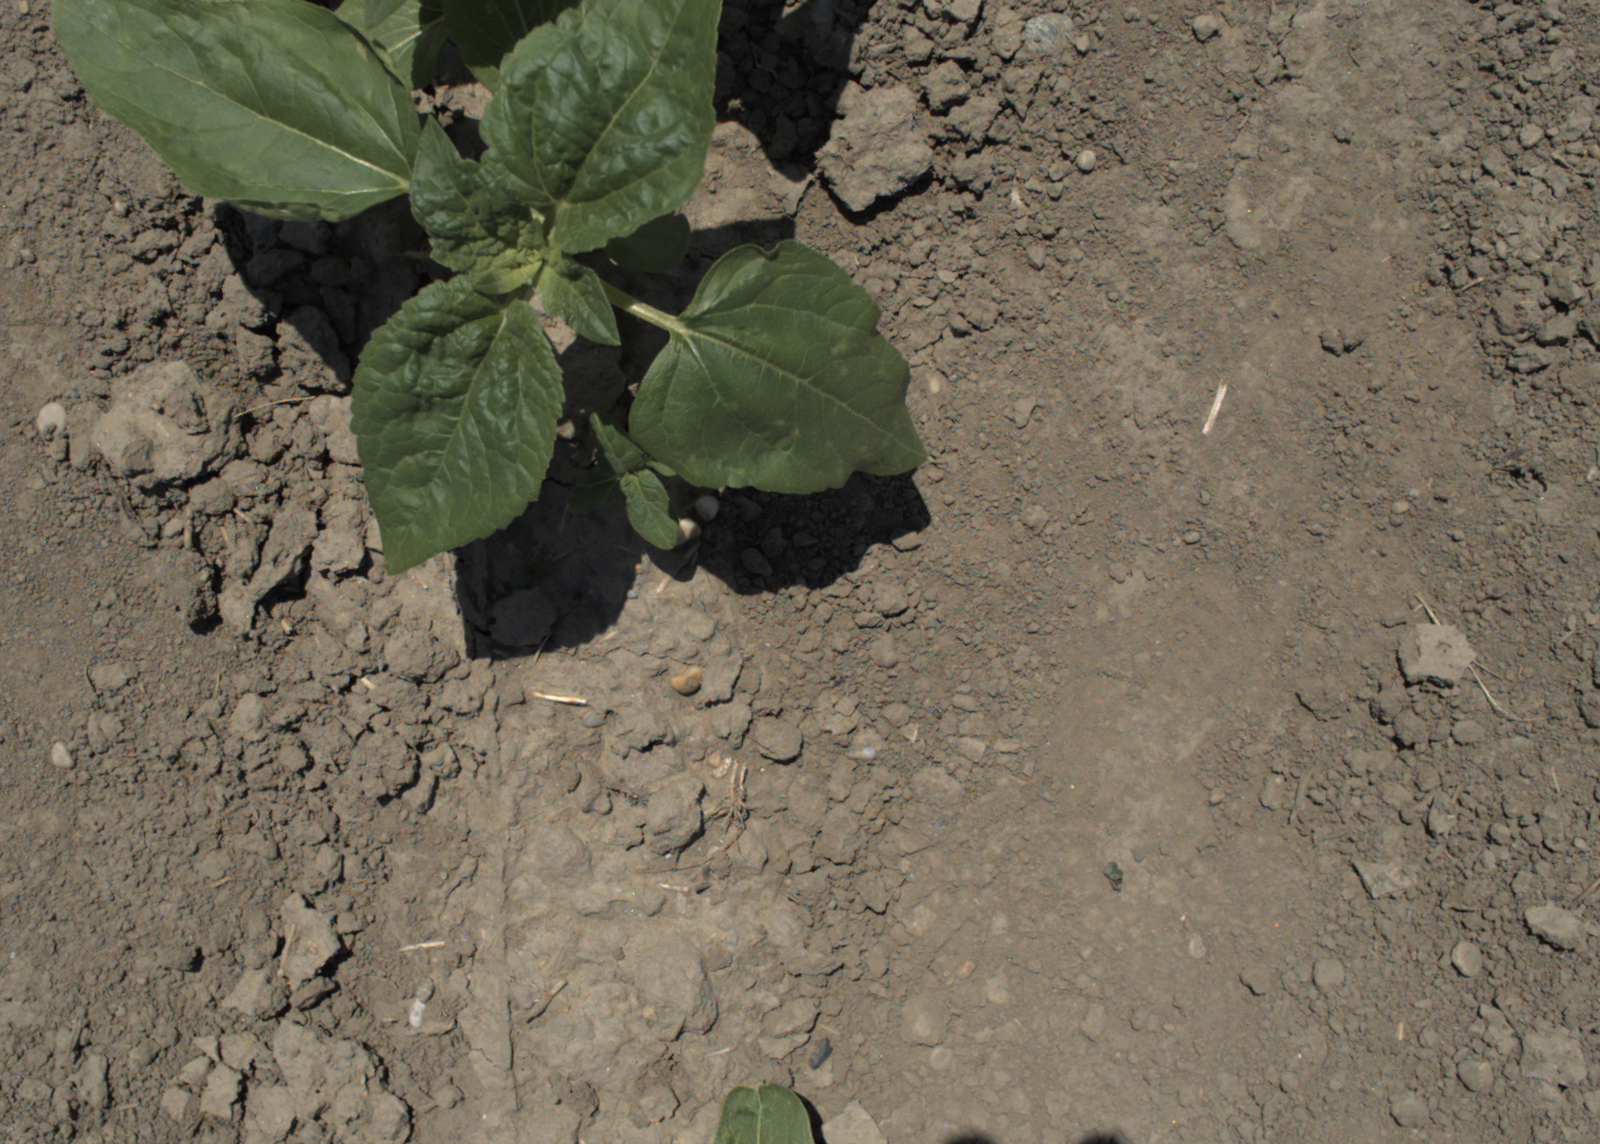
Capture date: 10.06.2021 13:18:02
Weather: sunny
Wind: light
Seeding date: 27.04.2021
Plant canopy height (mm): 797